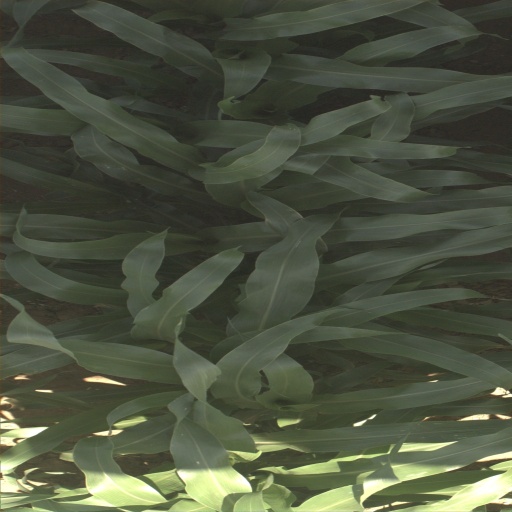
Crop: sorghum